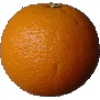
Label: orange